You Said a Mouthful

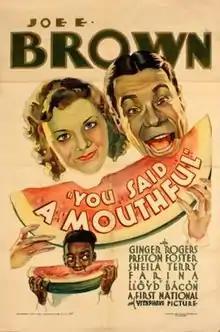
Theatrical release poster

You Said a Mouthful is a 1932 American pre-Code comedy film directed by Lloyd Bacon and written by Robert Lord and Bolton Mallory. The film stars Joe E. Brown, Ginger Rogers, Preston Foster, Allen Hoskins, Harry Gribbon, Edwin Maxwell and Sheila Terry. The film was released by Warner Bros. on December 8, 1932.